World War II by country

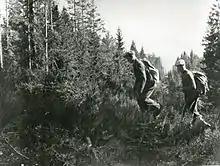
Norwegian refugees cross the border into Sweden.

During the war, Kenya was one of the most important conscription grounds for the British Army in Africa. During the course of the war, 98,240 Kenyans were enlisted as "Askaris" into the King's African Rifles (KAR), representing 30% of the unit's total strength. The soldiers from Kenya, of whom most were conscripted, were overwhelmingly African, and the policy of racial segregation in the British Army meant that they were commanded by white officers and NCOs. Blacks were not able to rise above the rank of Warrant Officer. Kenyan soldiers served in the successful East African campaign against the Italians, as well as the invasion of Vichy-held Madagascar and the Burma campaign against the Japanese, alongside troops from west Africa. Individual Kenyans also served in the Royal Navy and Royal Air Force.